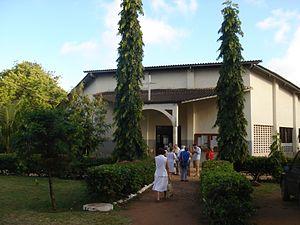
Le diocèse de Malindi est un diocèse catholique du Kenya, suffragant de l'archidiocèse de Mombasa.